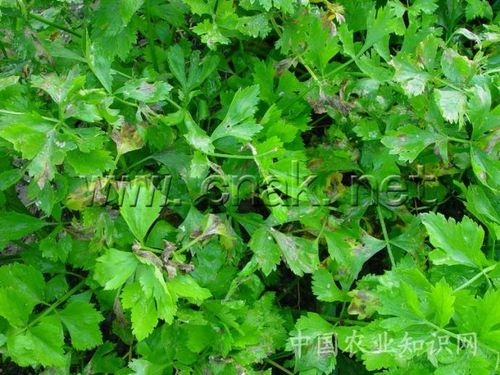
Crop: unknown
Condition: celery_early_blight